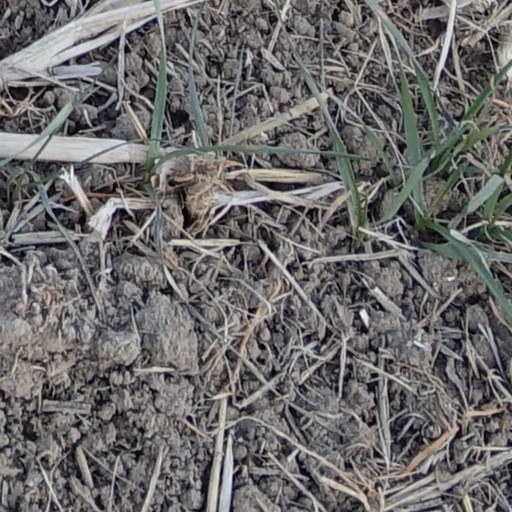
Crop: wheat